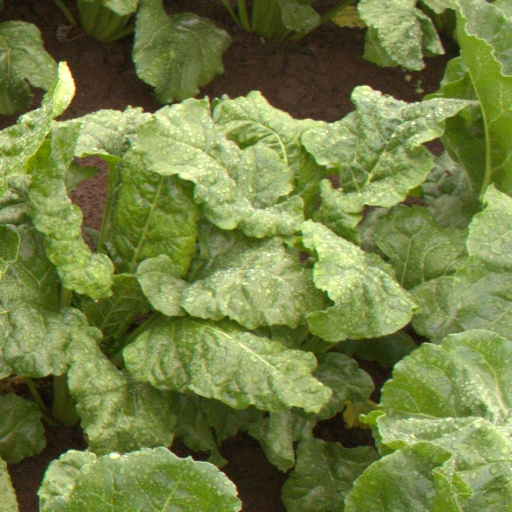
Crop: sugar beet